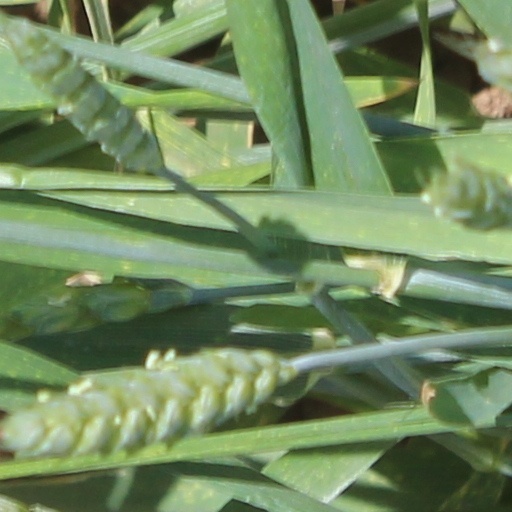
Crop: wheat